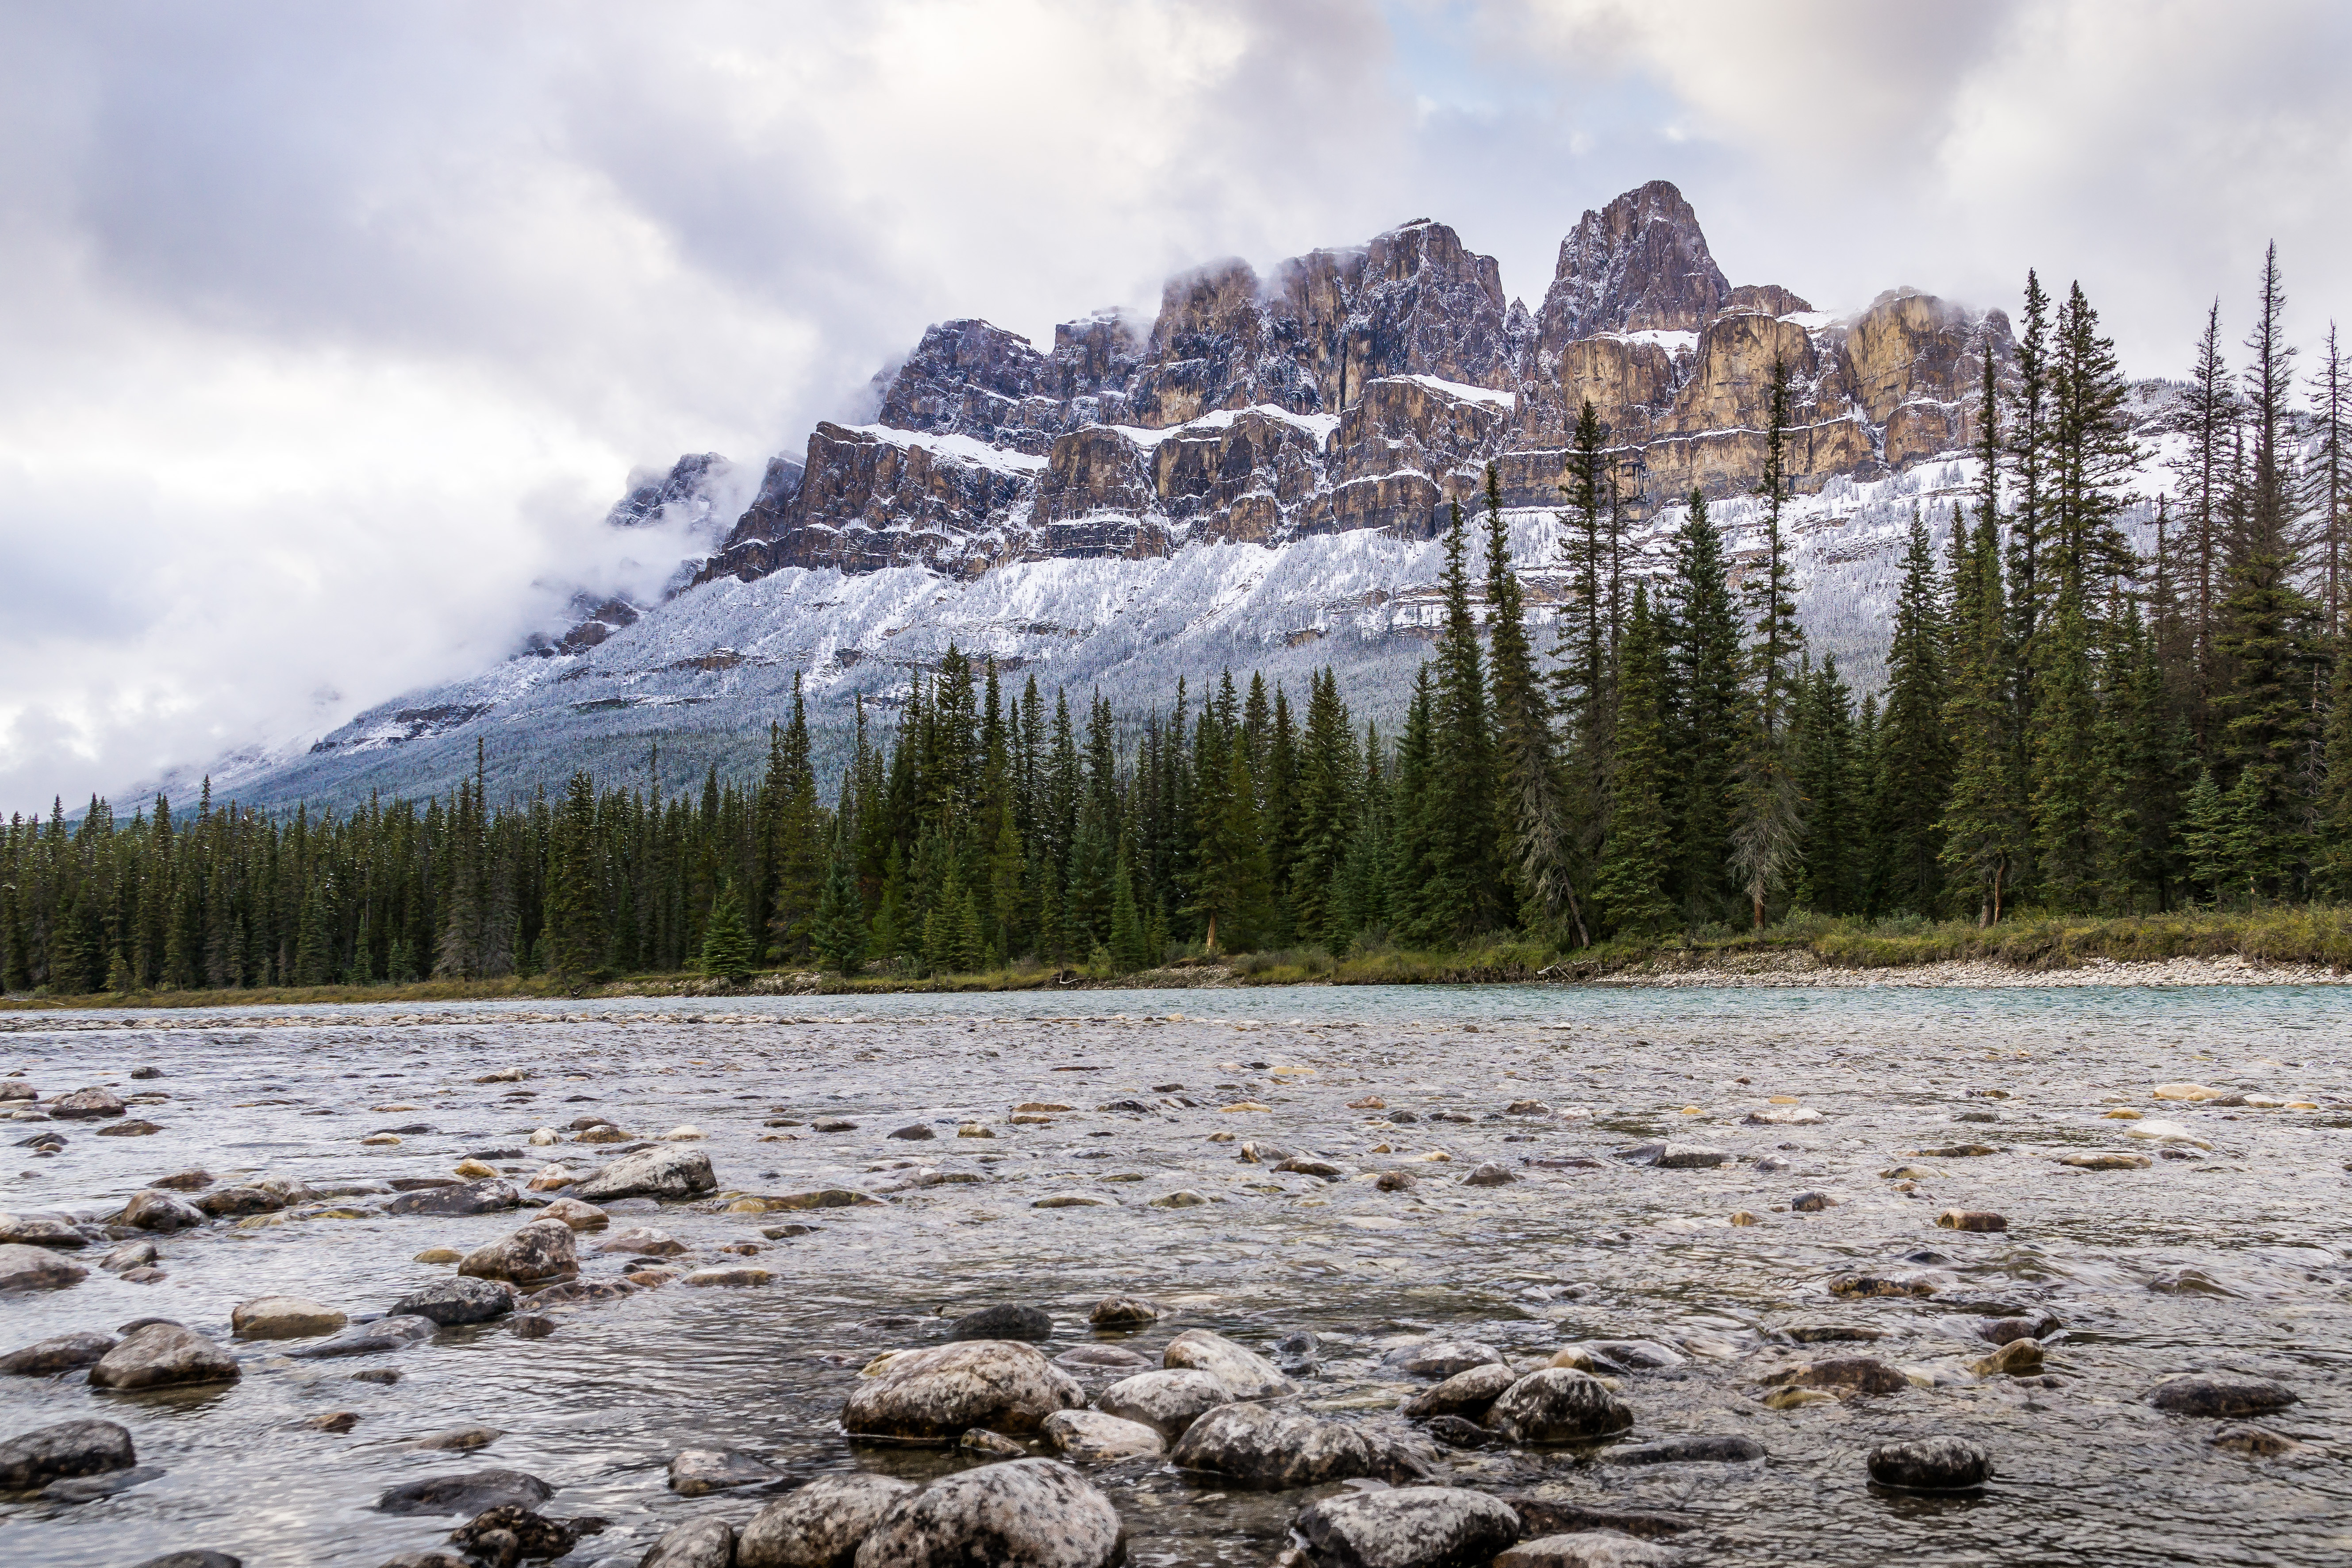
landscape, nature, wilderness, mountain, snow, winter, photography, lake, river, valley, mountain range, photo, park, weather, castle, season, ridge, national, september, photograph, plateau, bow, alberta, banff, loch, brooke, hoyer, landform, geographical feature, mountainous landforms